Nicholas John Brown

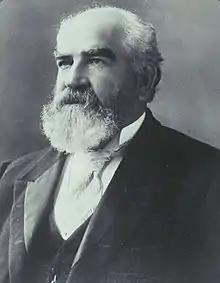
Brown at the 1898 Australasian Federal Convention.

Nicholas John Brown (9 October 1838 – 22 September 1903) was a pastoralist and politician in colonial Tasmania, a Speaker of the Tasmanian House of Assembly.